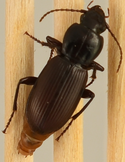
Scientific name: Pterostichus restrictus
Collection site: Niwot Ridge Mountain Research Station Site (NIWO), plot NIWO_002